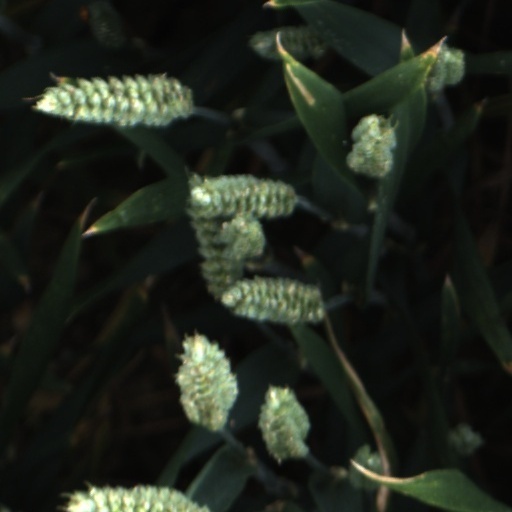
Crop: wheat